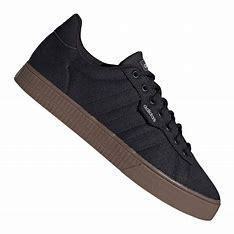
Brand: Adidas
Model: Daily 3